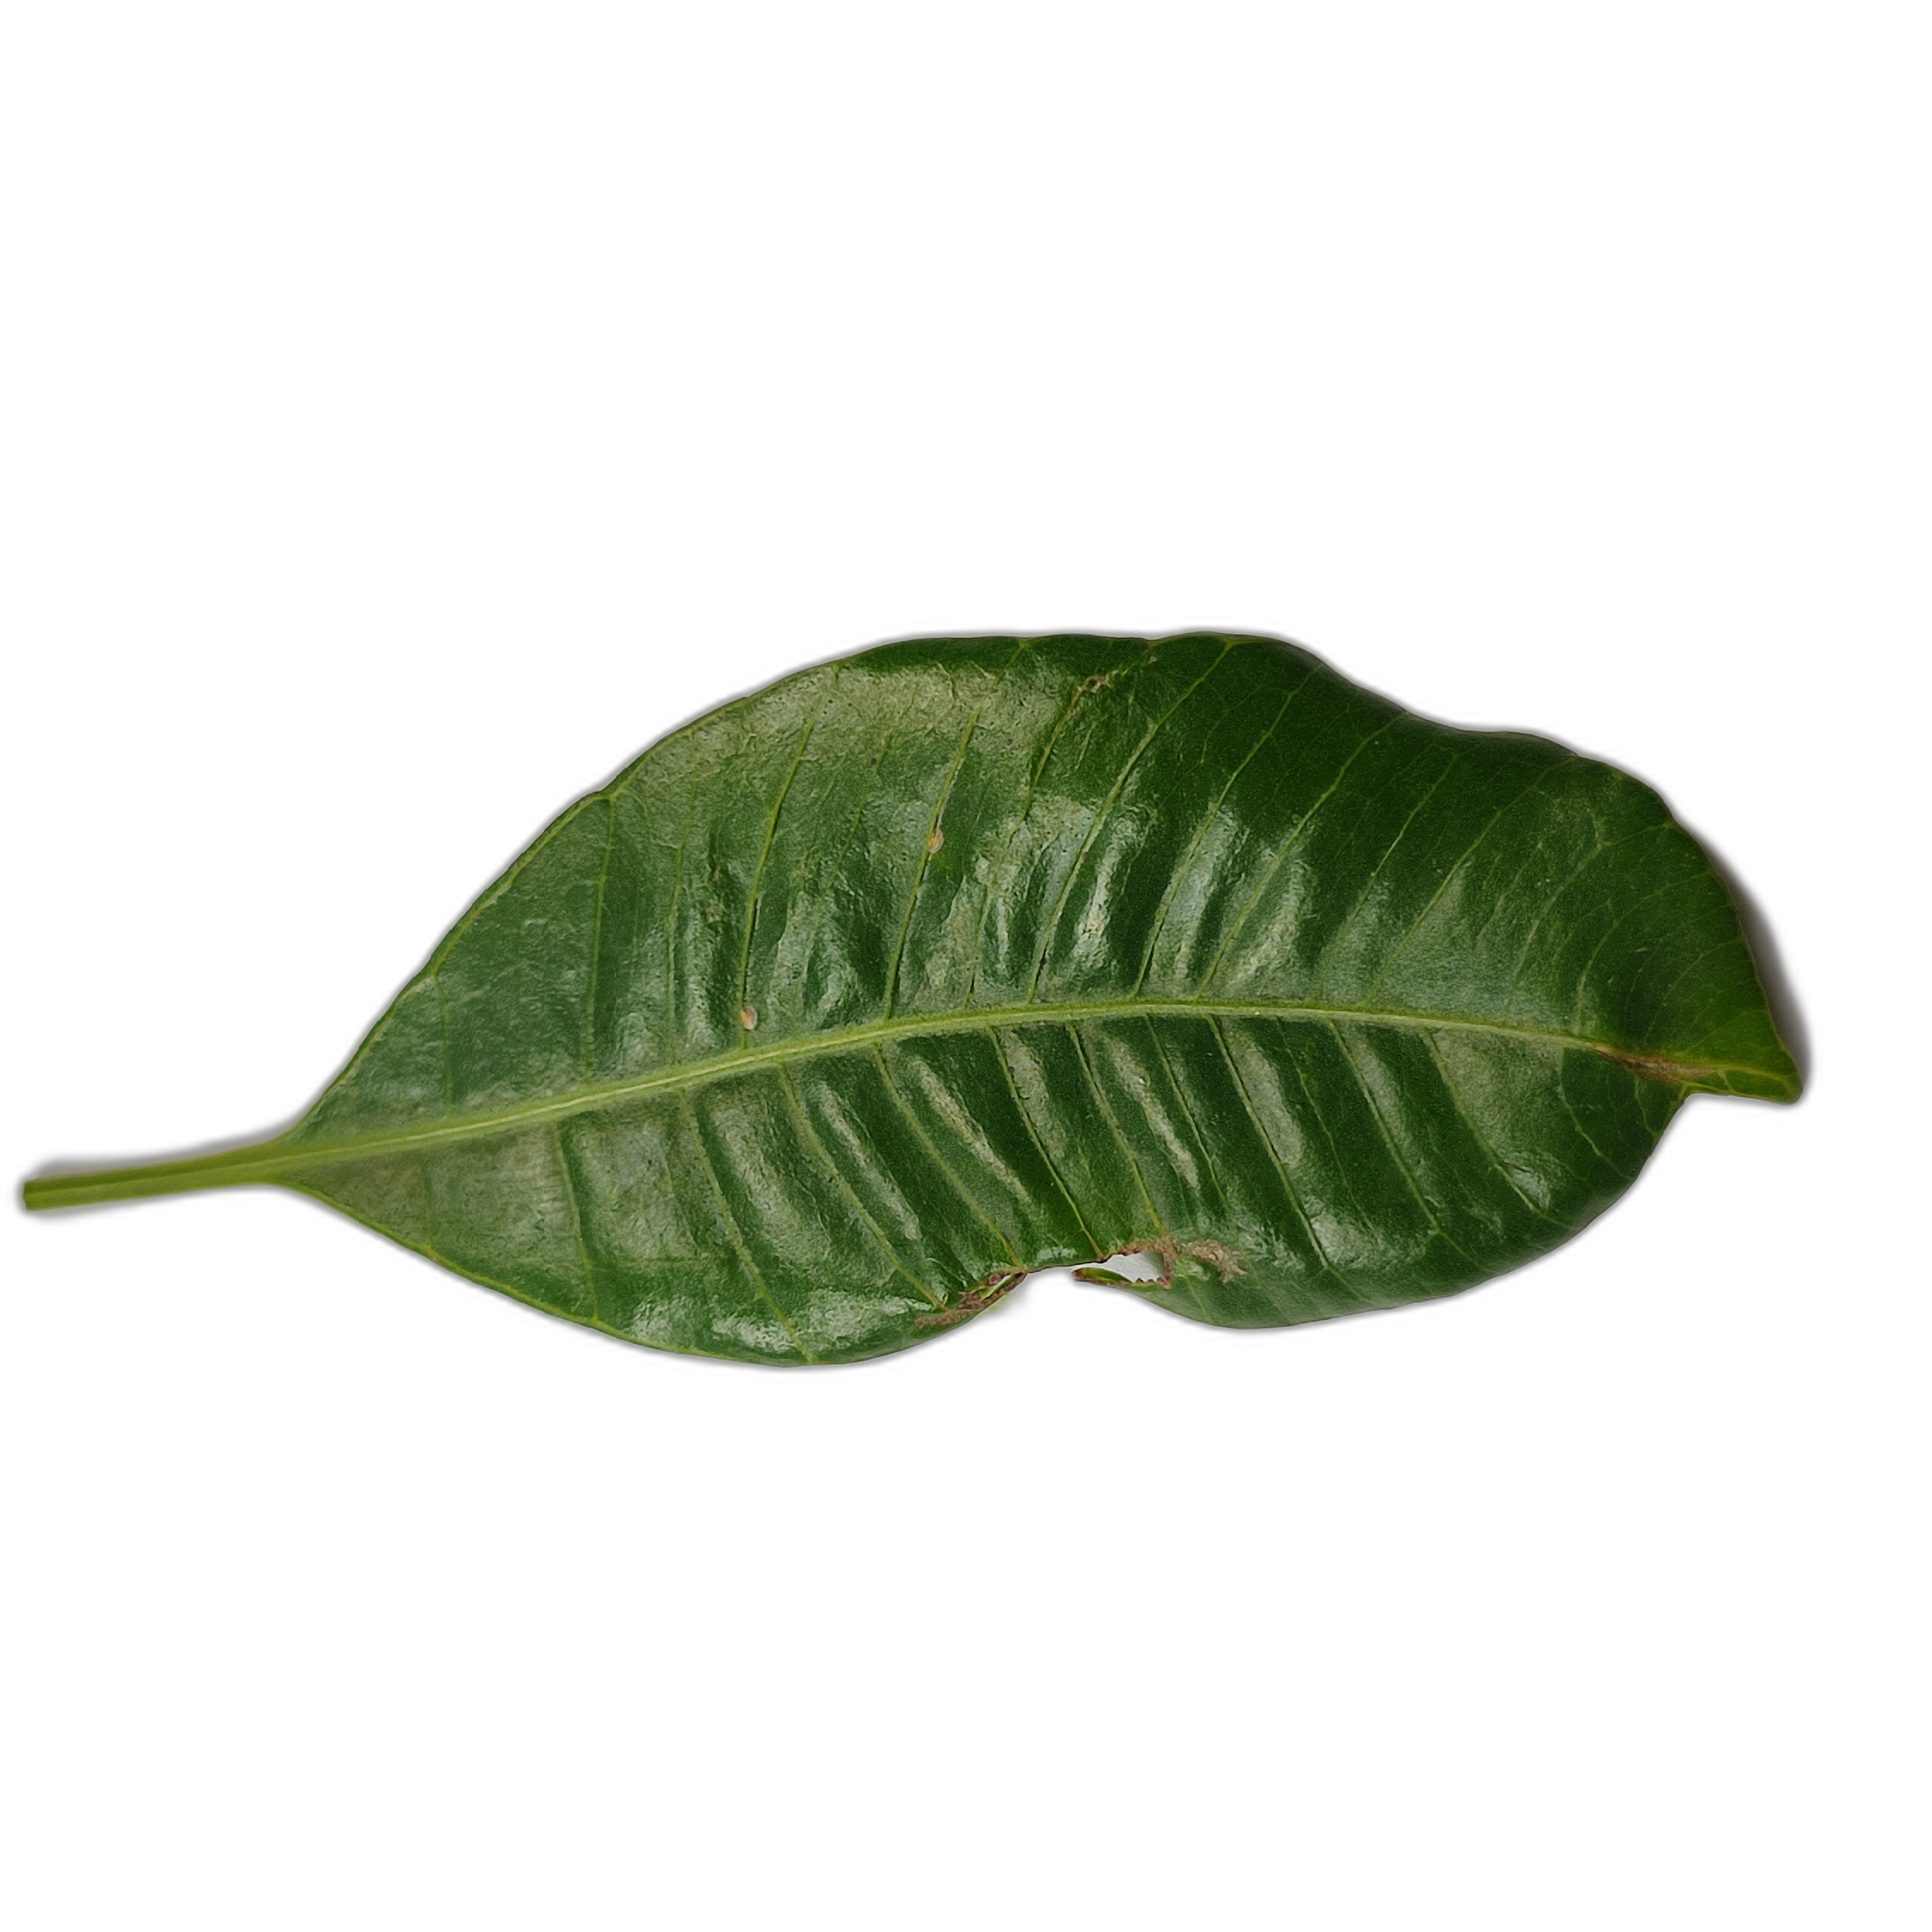
Label: healthy